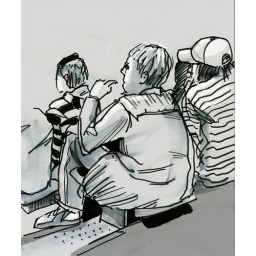
They 've built a temporary stadion in the middle of zurich train station for playing beach volleyball